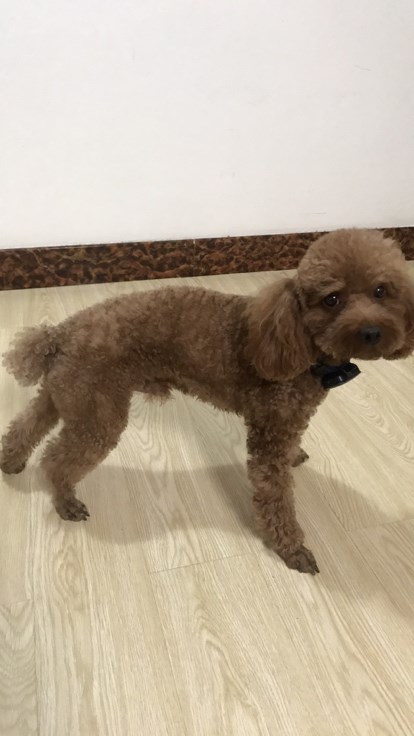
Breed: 7449-n000128-teddy